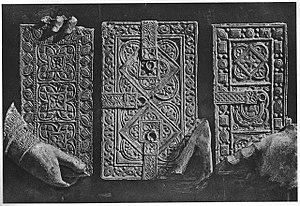
Charles Nègre, né le 9 mai 1820 à Grasse où il est mort le 16 janvier 1880, est un artiste peintre, devenu photographe au début des années 1850.